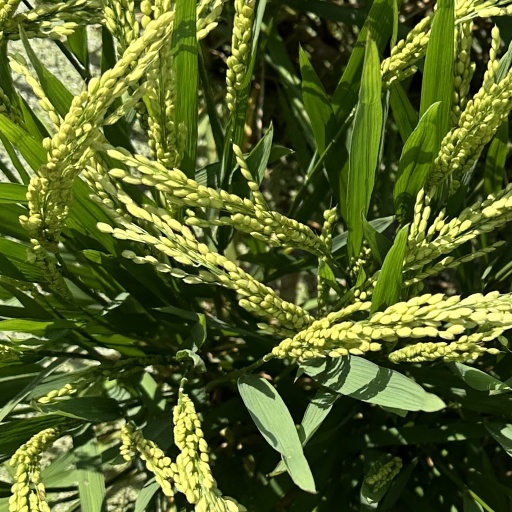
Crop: rice